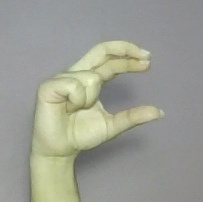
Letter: thal